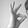
ASL letter: F